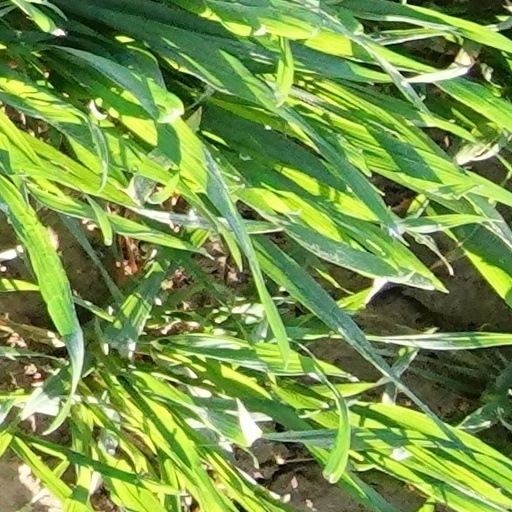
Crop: wheat